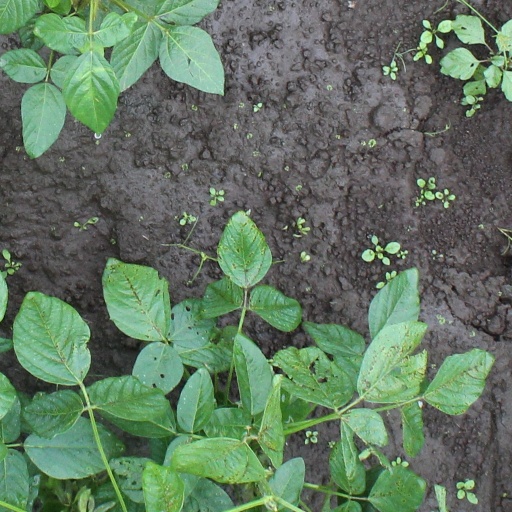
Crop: soybean